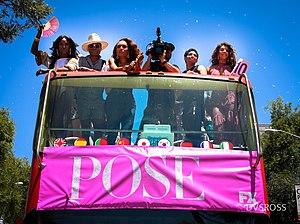
Billy Porter est un chanteur et acteur afro-américain.